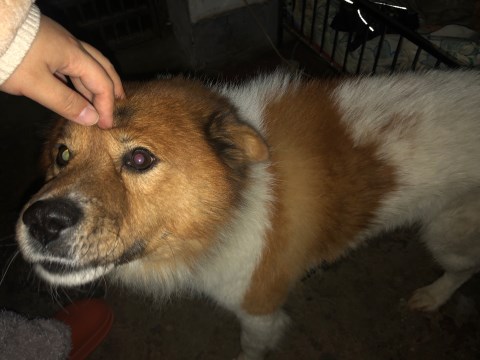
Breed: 2192-n000088-Samoyed